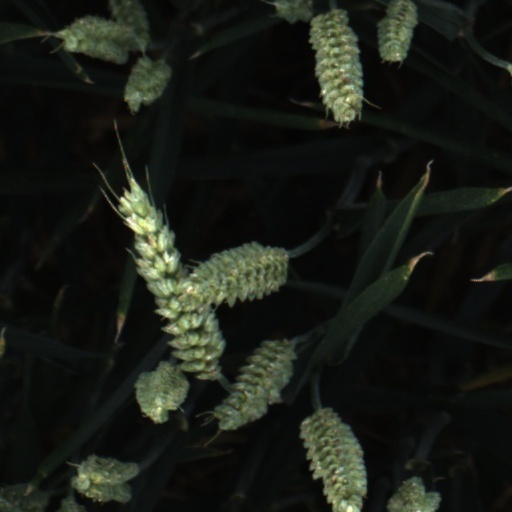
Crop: wheat